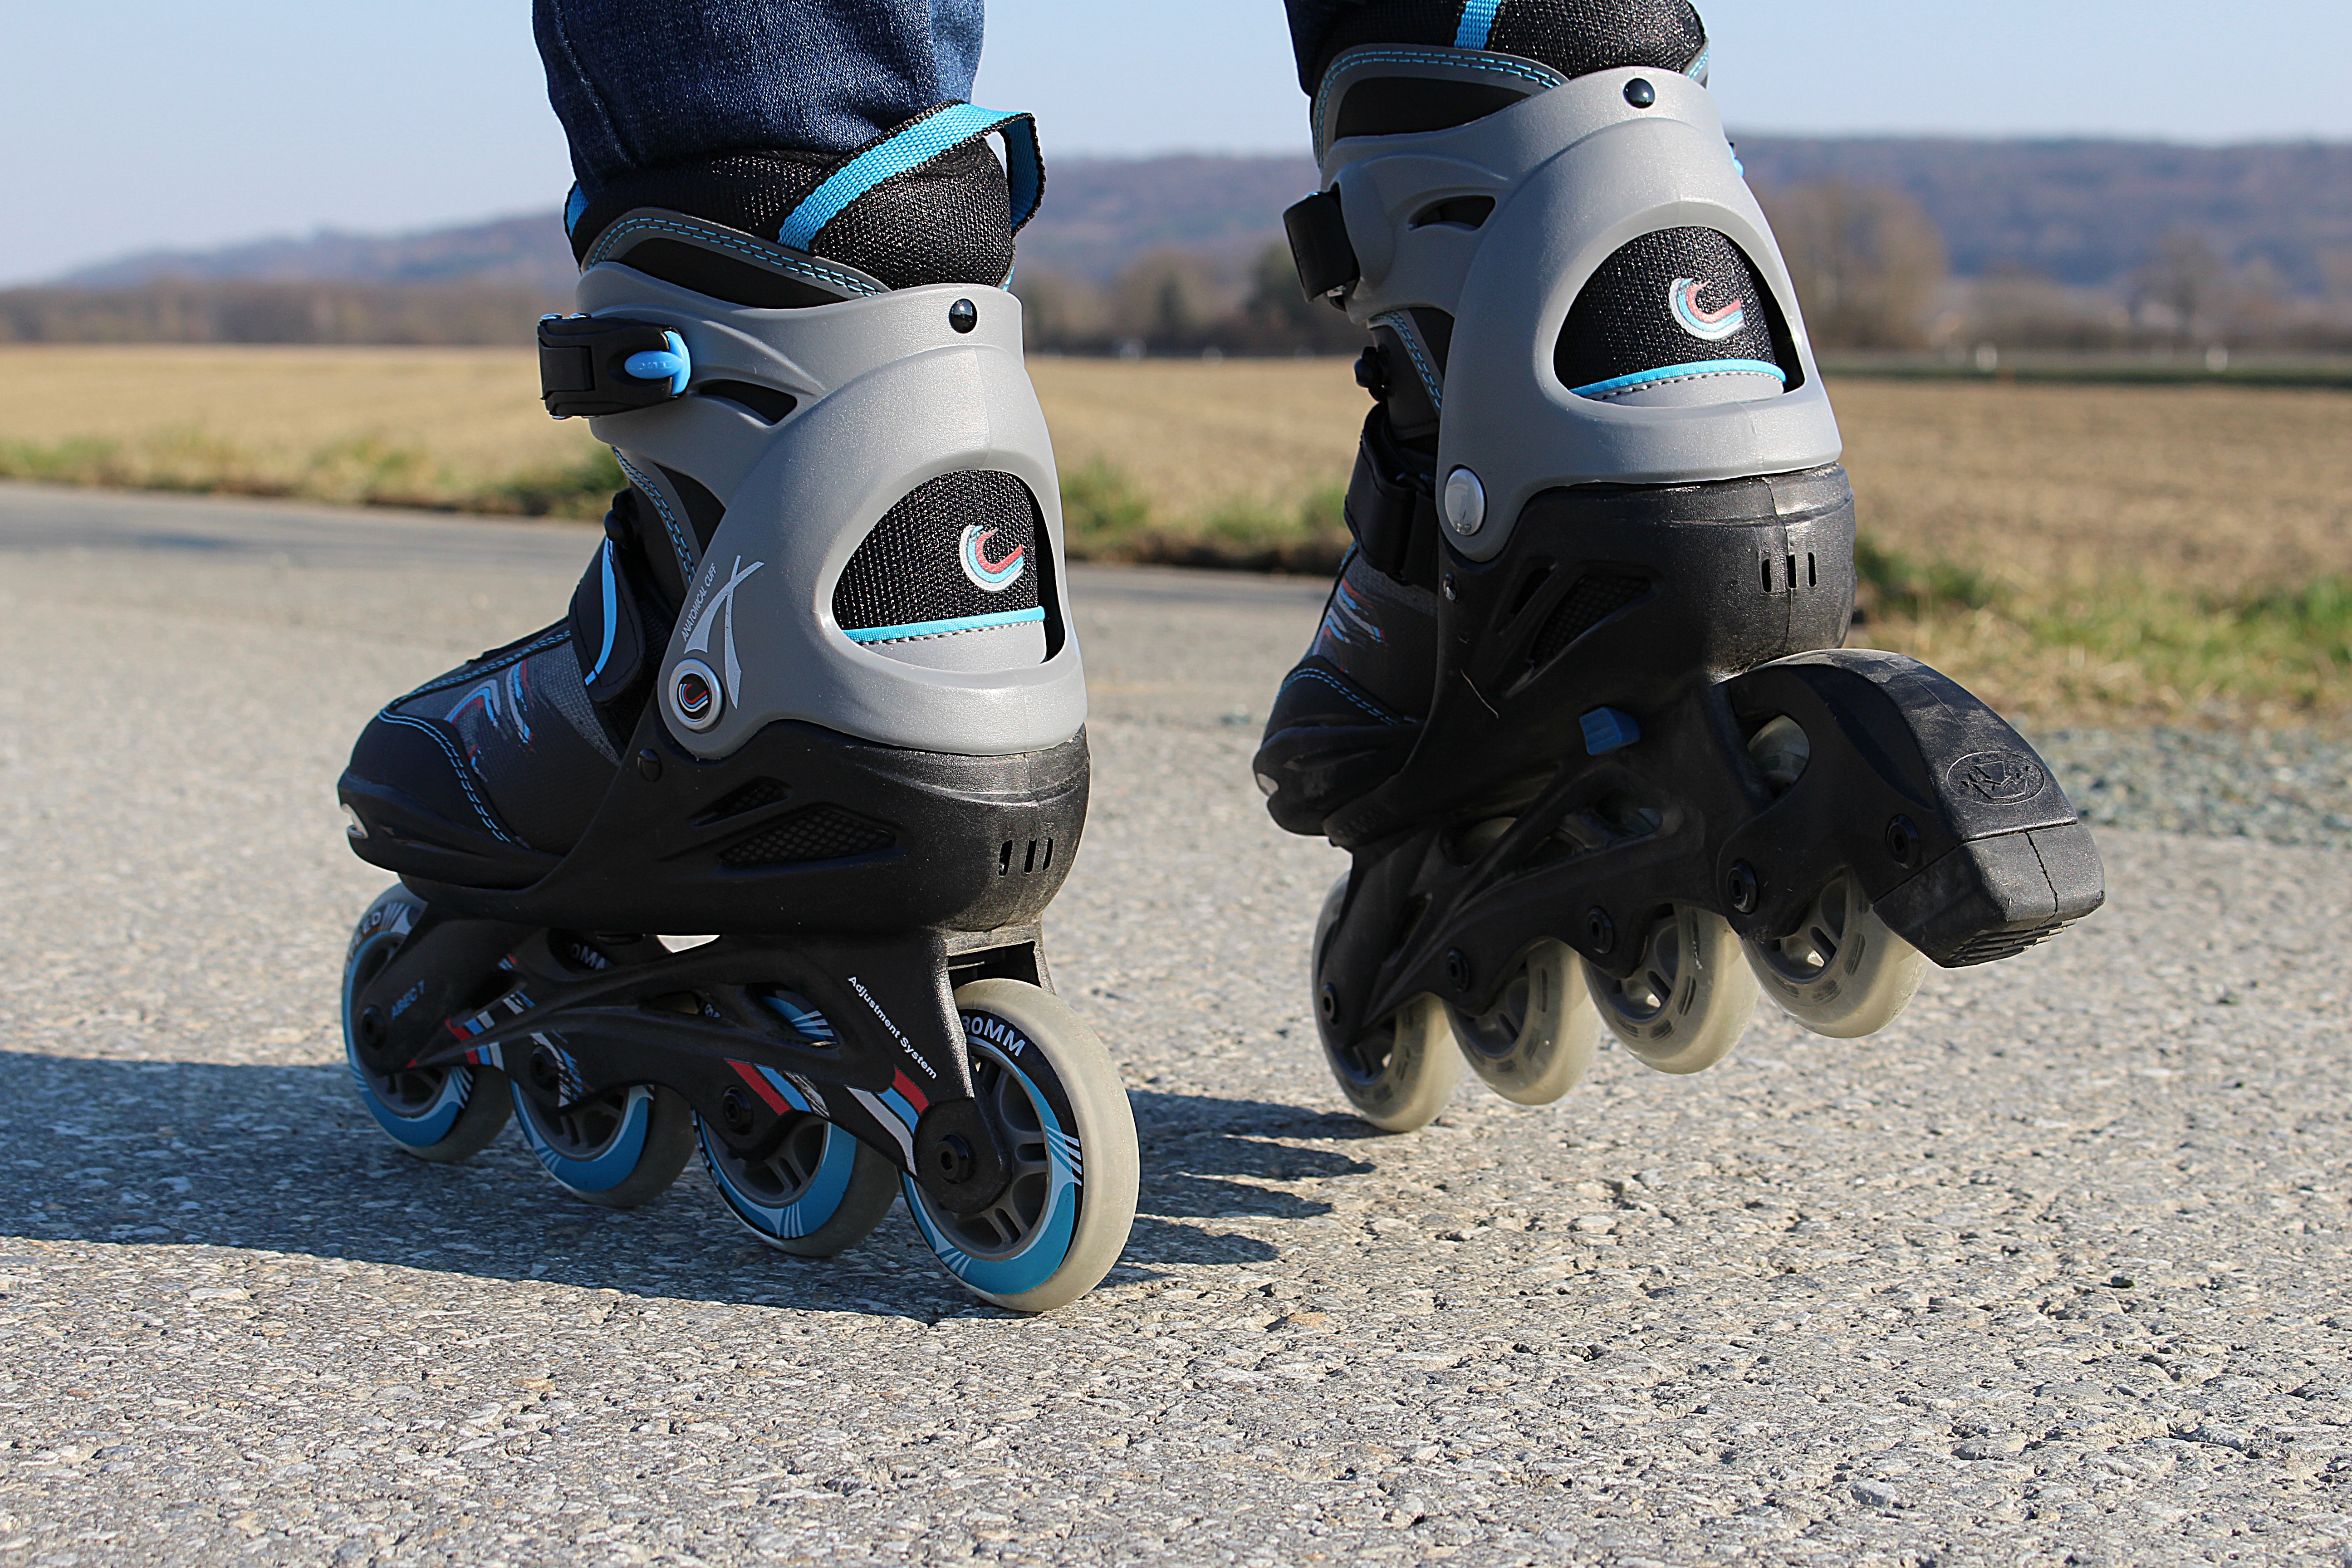
sport, vehicle, blue, leisure, product, footwear, rollerskates, baby carriage, recreational sports, baby products, inline skates